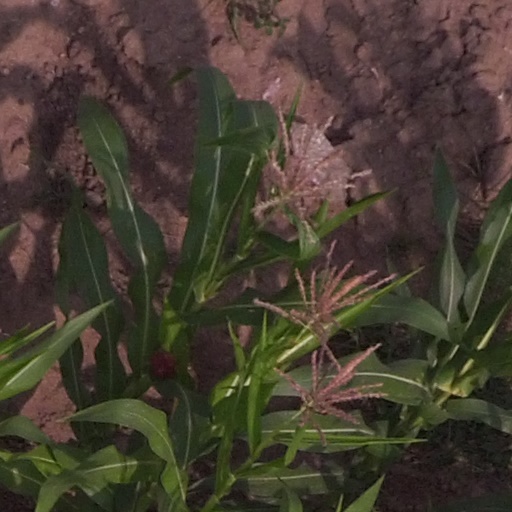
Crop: maize; corn